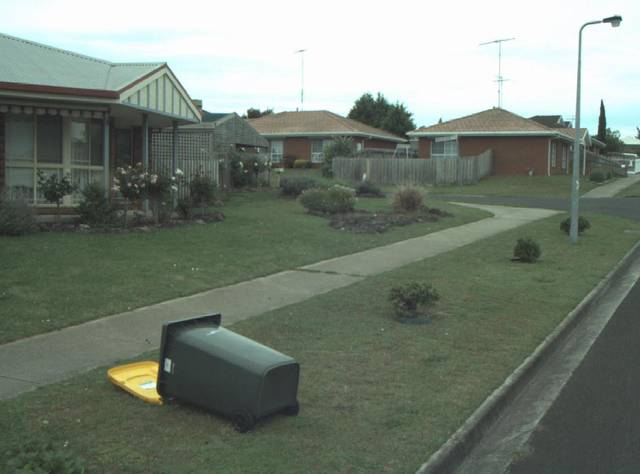
Region: Australia
Coordinates: -38.185, 144.461